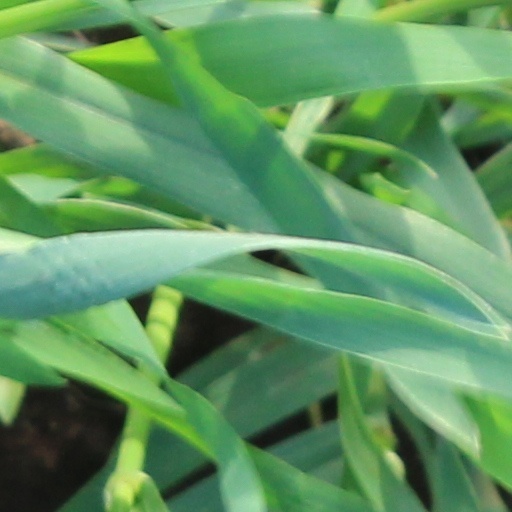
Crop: wheat